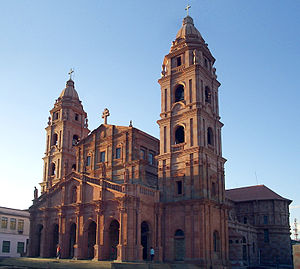
Santo Ângelo
Santo Ângelo er en brasiliansk by i den sydlige del af landet, med 76.304 indbyggere. Og dets oprindelse går tilbage til den spanske periode som værende i nærheden bosættelser i den spanske jesuit missionærer.